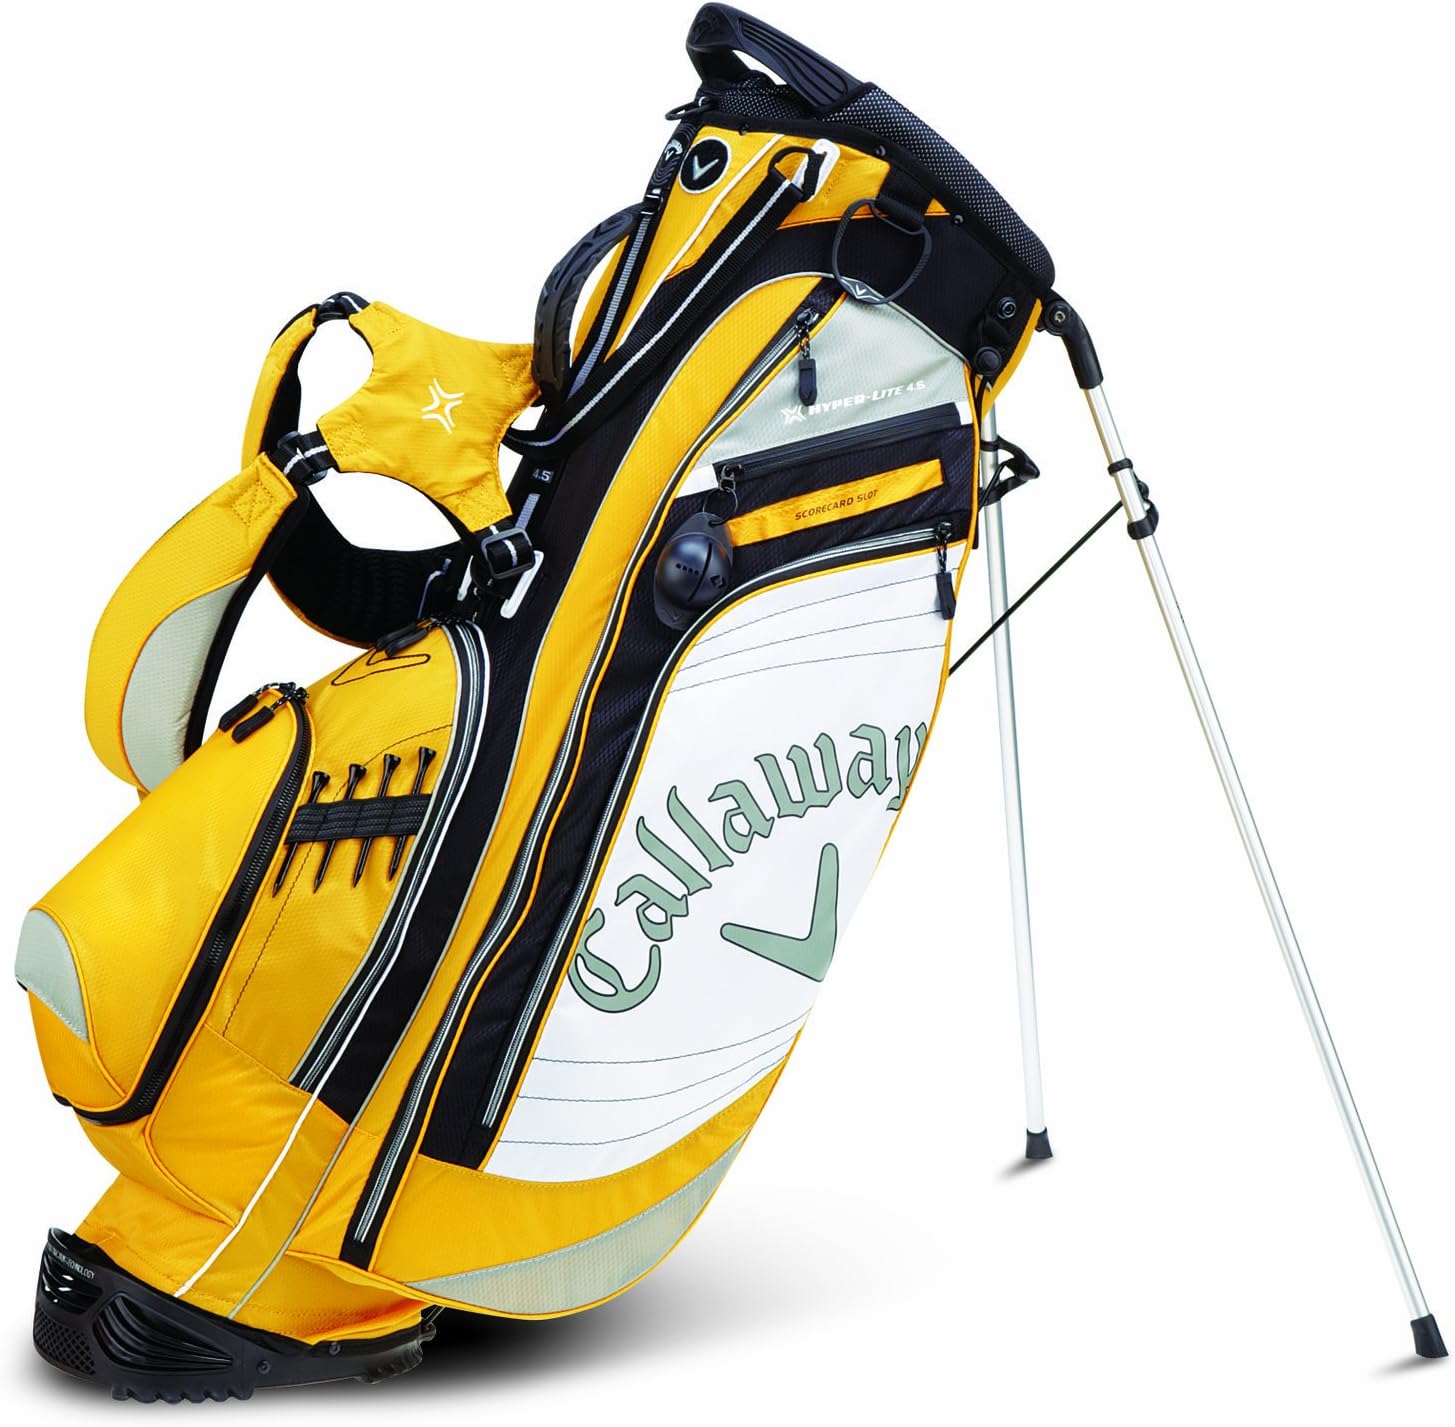
Callaway Golf Hyper Lite 4.5 Golf Stand Bag
Category: Sports & Outdoors
Lightweight performance at its finest, with the perfect combination of advanced features and ample storage for every level of golfer. Features: • 9”, 6-way top with an integrated handle and 5 full length dividers • Newly designed XTT® Base and stand technology • Lightweight rubber handle on spine • Extra padded 4-point double strap, but a single strap can be used • Foam hip pad for better ventilation • 11 pockets, including a large apparel pocket with a scorecard slot, a waterproof zip pocket, a hidden valuables pocket and a water bottle slot pocket • Ball marker, glove holder and pen holder • Umbrella and towel ring • Rain hood
Features: Lightweight performance at its finest, | perfect combination of advanced features | ample storage for every level of golfer. | Newly designed XTT Base and stand technology